Tiki culture

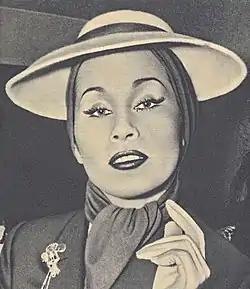
Yma Sumac (1923–2008)

For men, the "Hawaiian Shirt" would become an enduring symbol of leisure and were increasingly worn in public. US President Harry Truman was famously pictured wearing a Hawaiian shirt on the front cover of "Life Magazine's" 10 December 1951 issue.